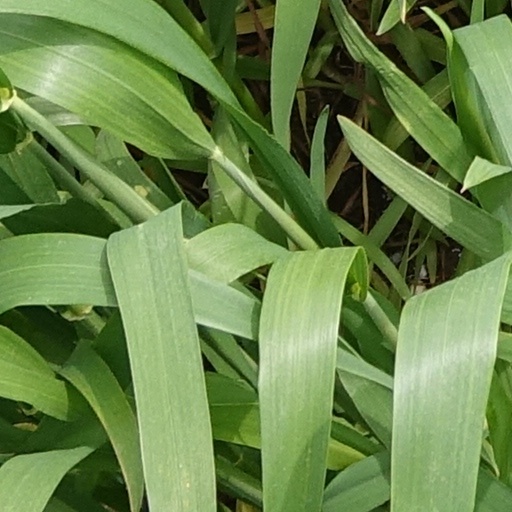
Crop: wheat